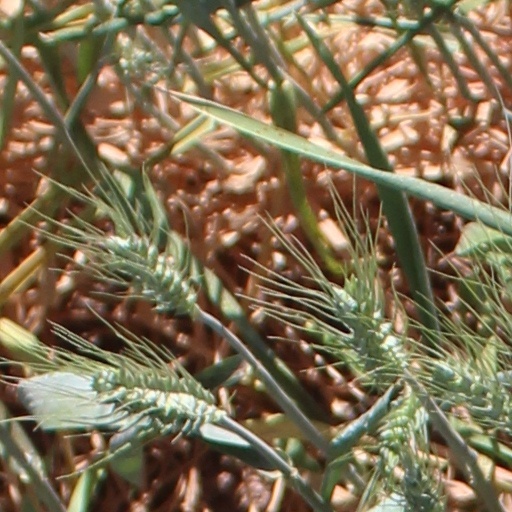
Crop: wheat